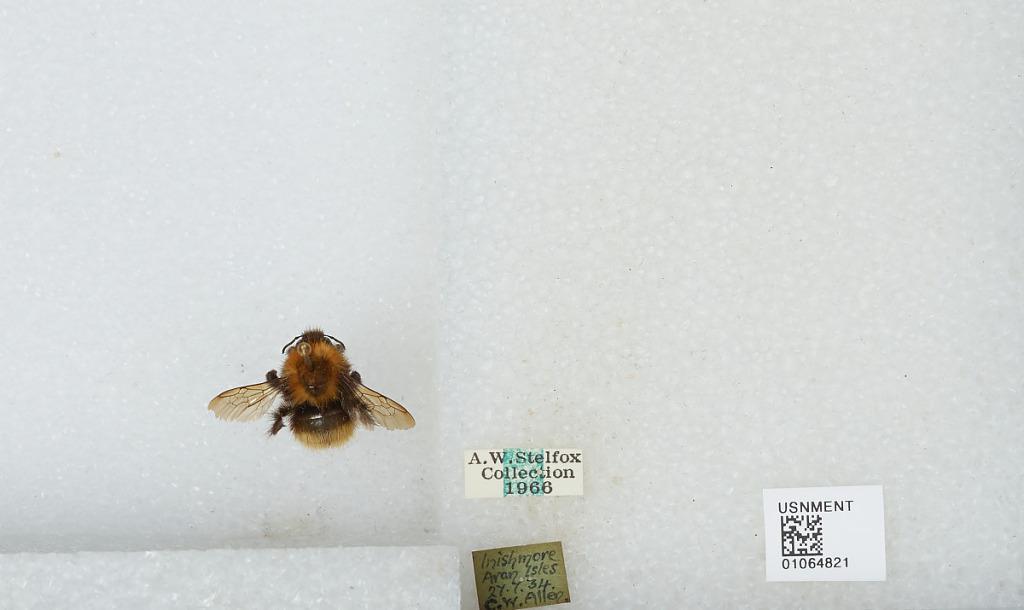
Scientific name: Bombus sp.
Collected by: C. Allen
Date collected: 1934-7-27
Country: Ireland
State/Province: Galway
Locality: Inishmore, Aran Isles
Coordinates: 53.1236, -9.7275